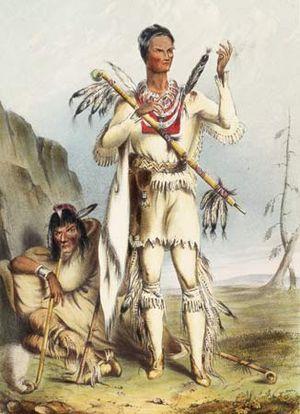
La guerre des Winnebagos, également connue sous le nom de révolte des Winnebagos, est un bref conflit qui eut lieu durant l'été 1827 à l'ouest des Grands Lacs entre les Winnebagos et des unités de milice locale et de la United States Army.